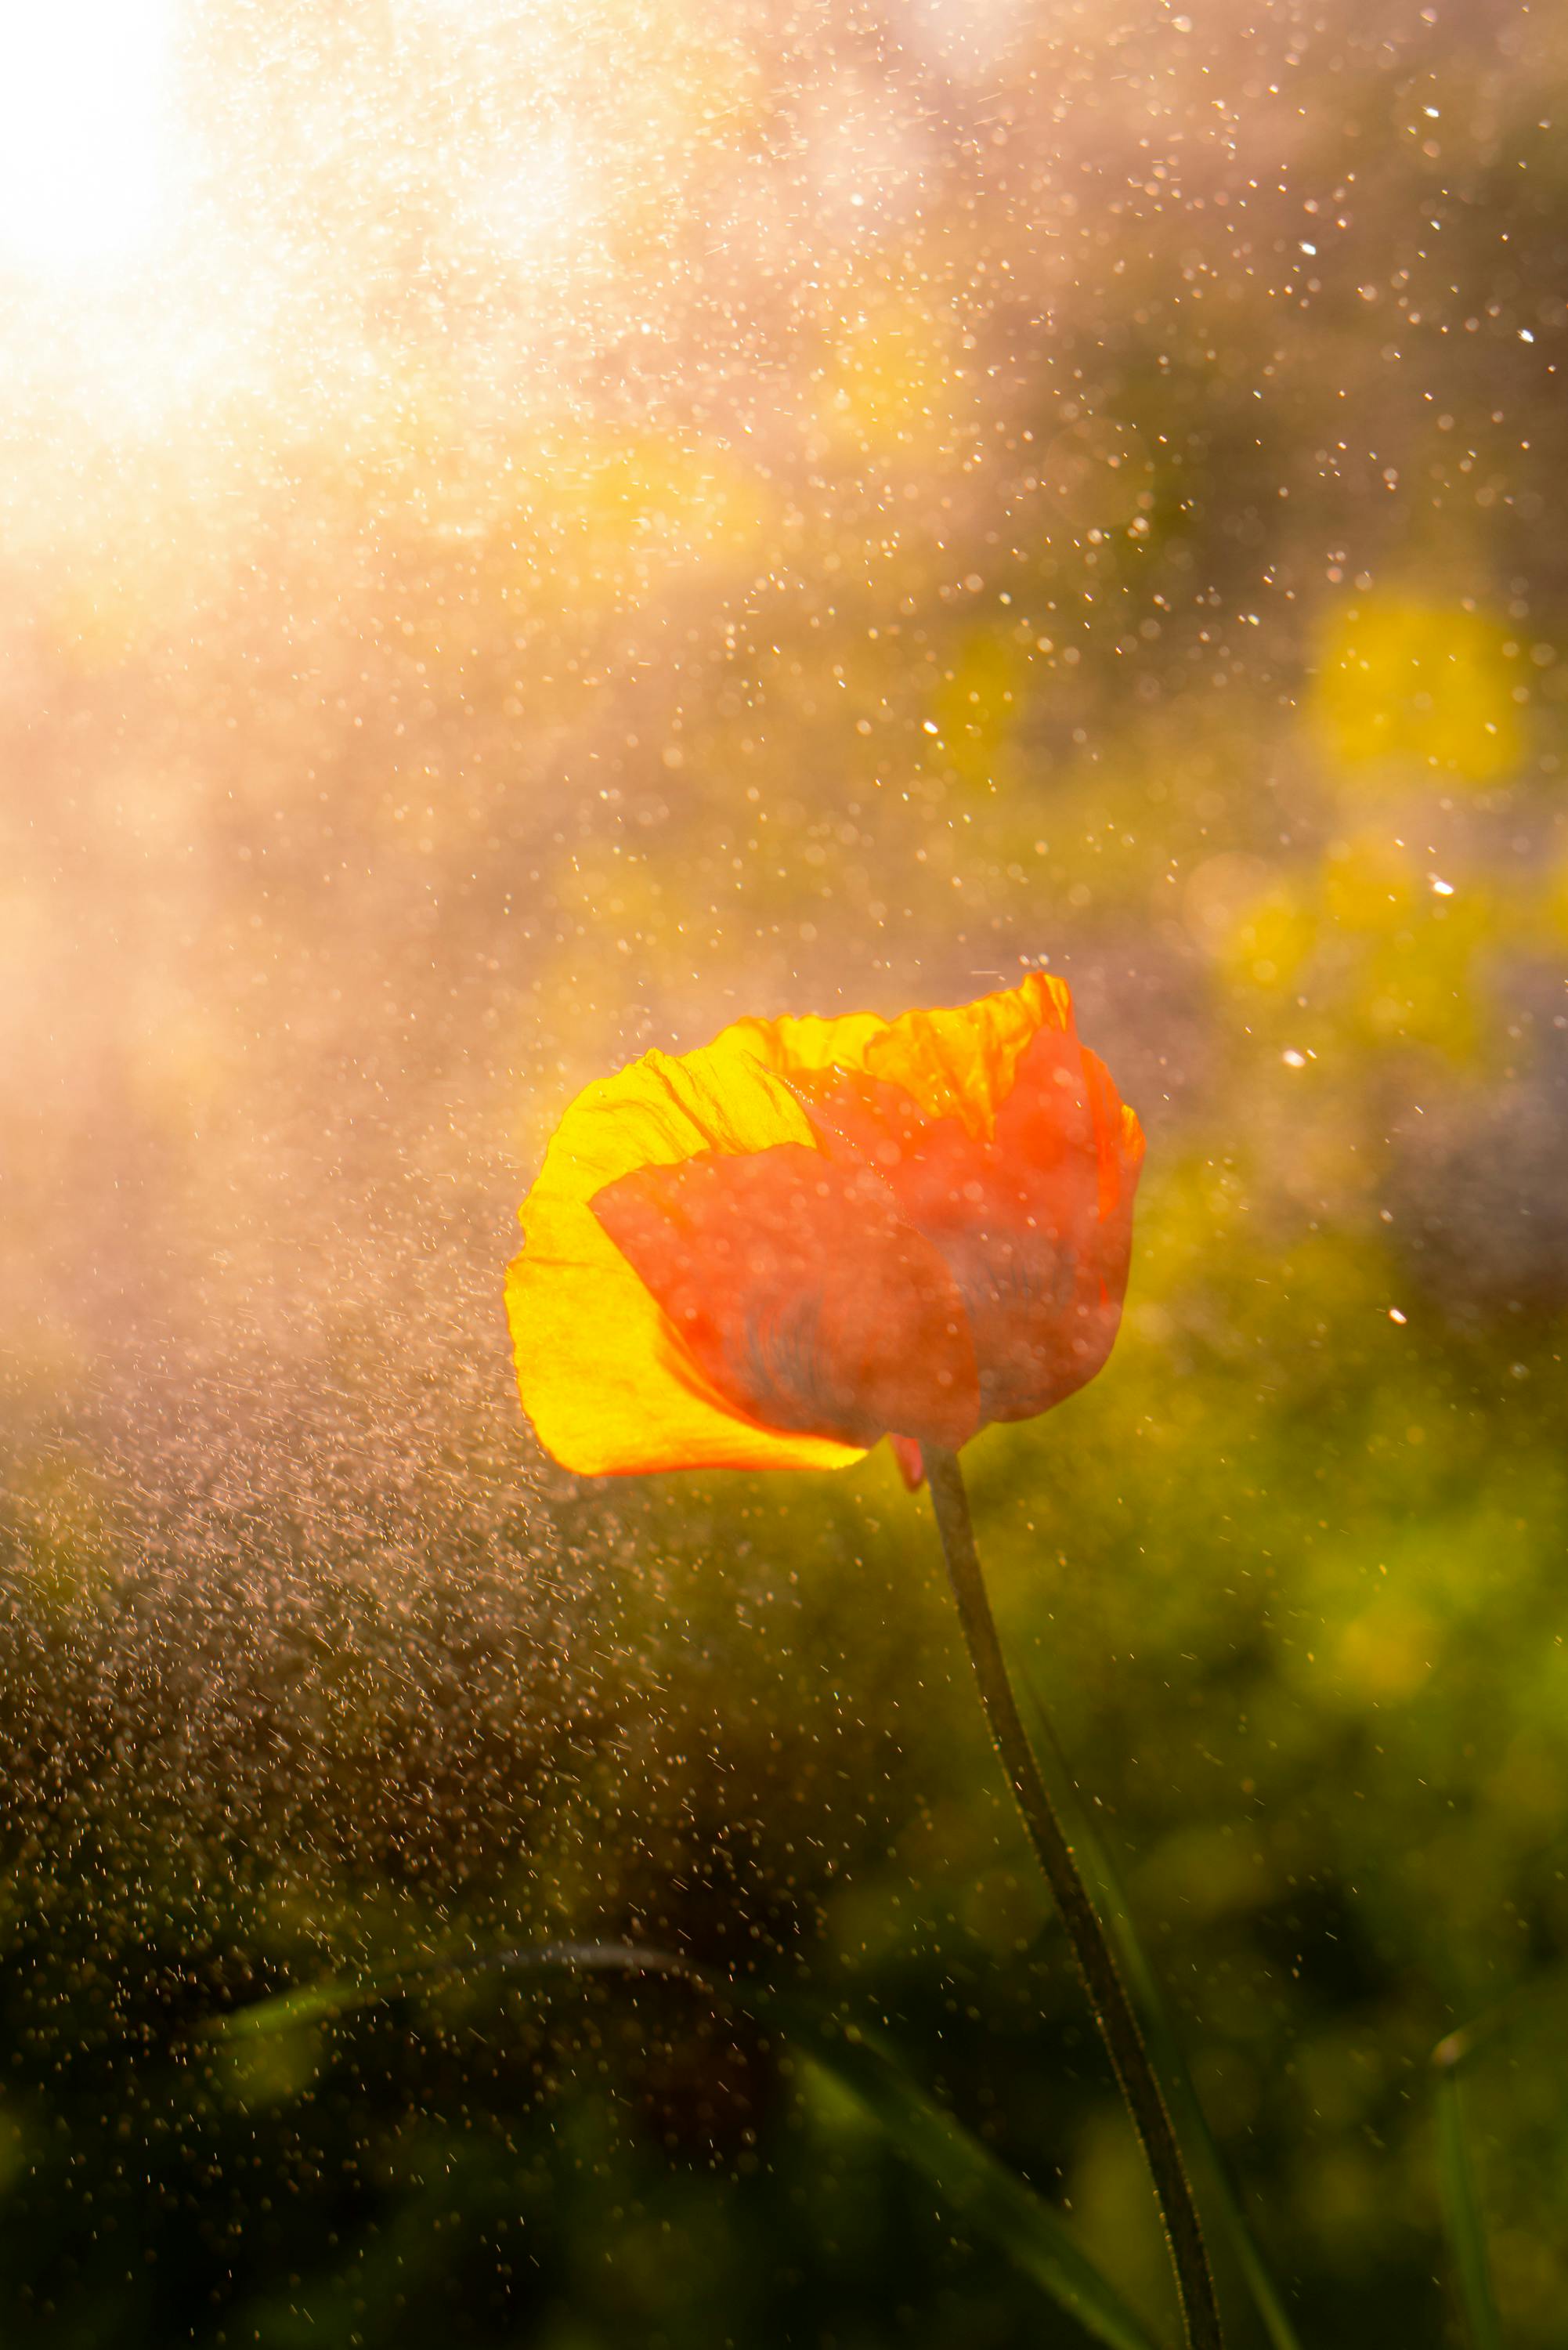
natural, flower, plant, People in nature, natural landscape, paint, petal, atmospheric phenomenon, window, sunrise, sky, grass, sunset, grassland, landscape, meadow, art, grass family, painting, cloud, field, prairie, flowering plant, close up, heat, visual arts, afterglow, wildflower, macro photography, watercolor paint, cumulus, herbaceous plant, eschscholzia californica, evening, sun, dusk, plant stem, lens flare, backlighting, coquelicot, acrylic paint, dawn, illustration, still life, pasture, sunflower, dandelion, lily family, astronomical object, poppy family, pollen, corn poppy, reflection